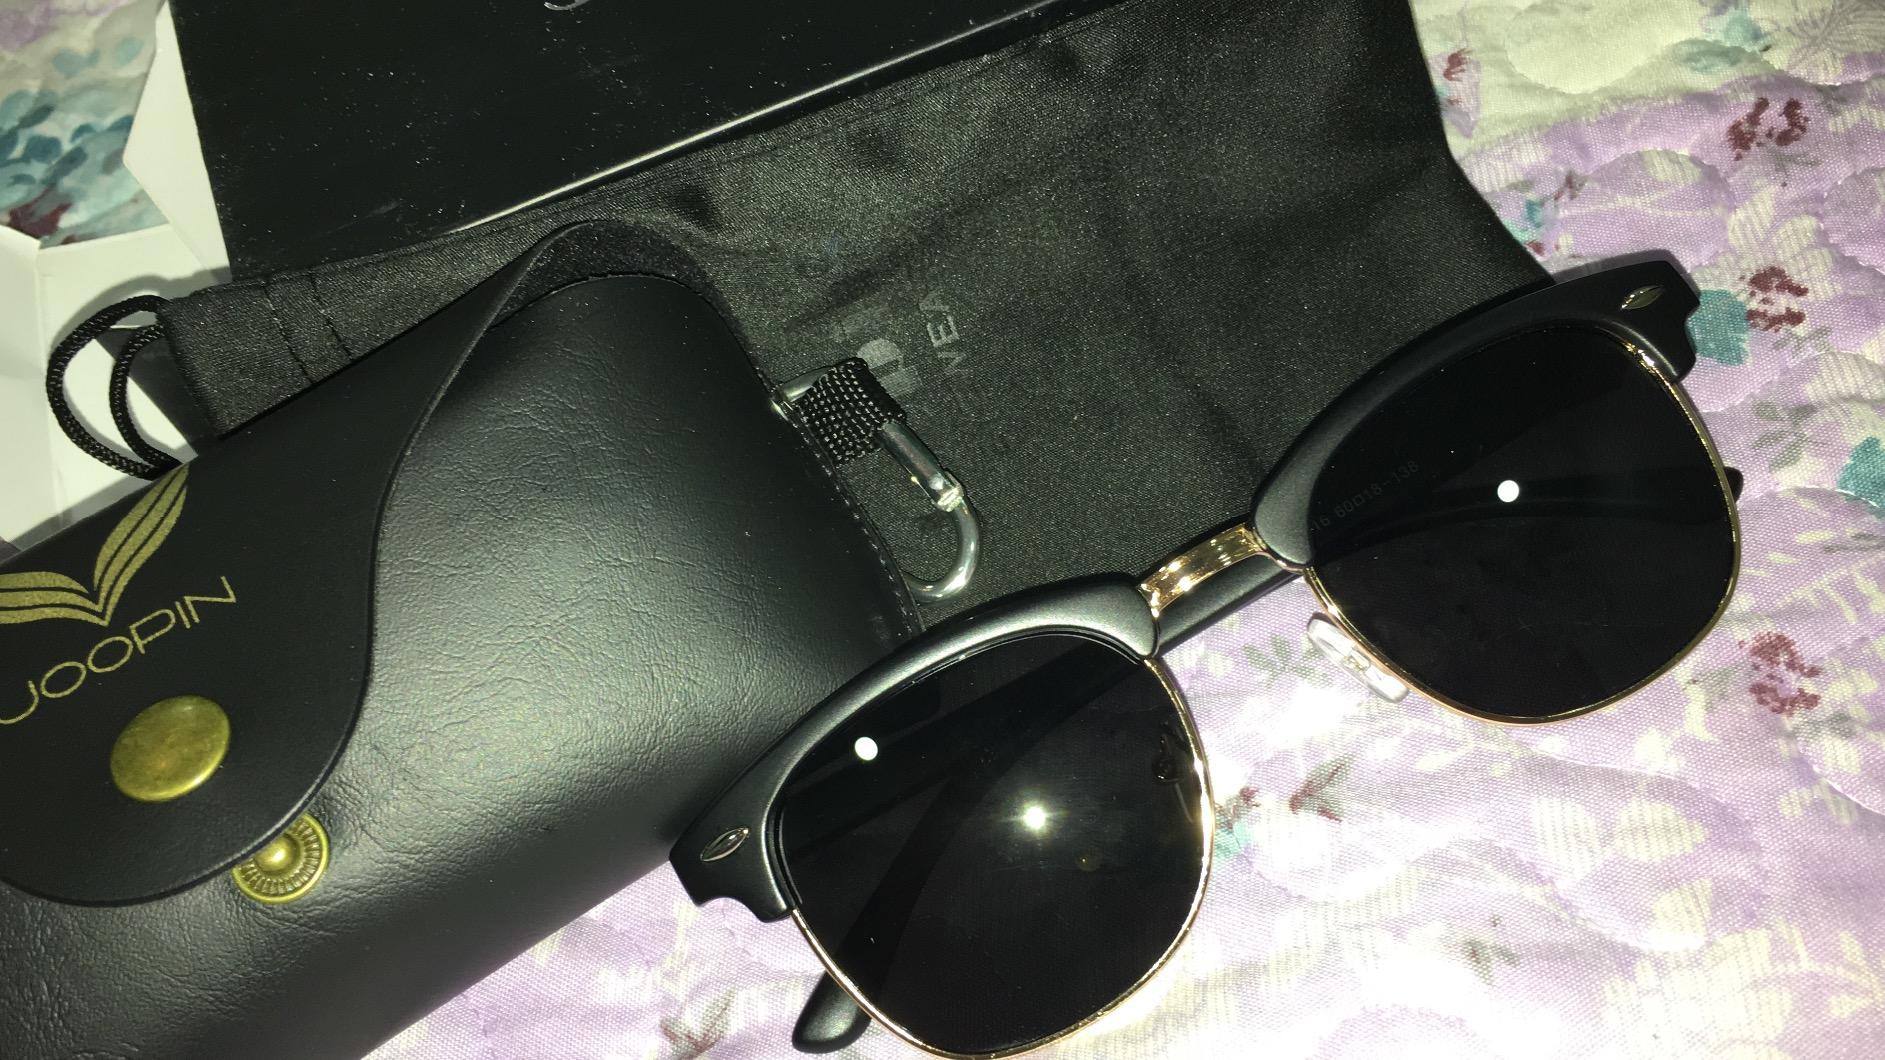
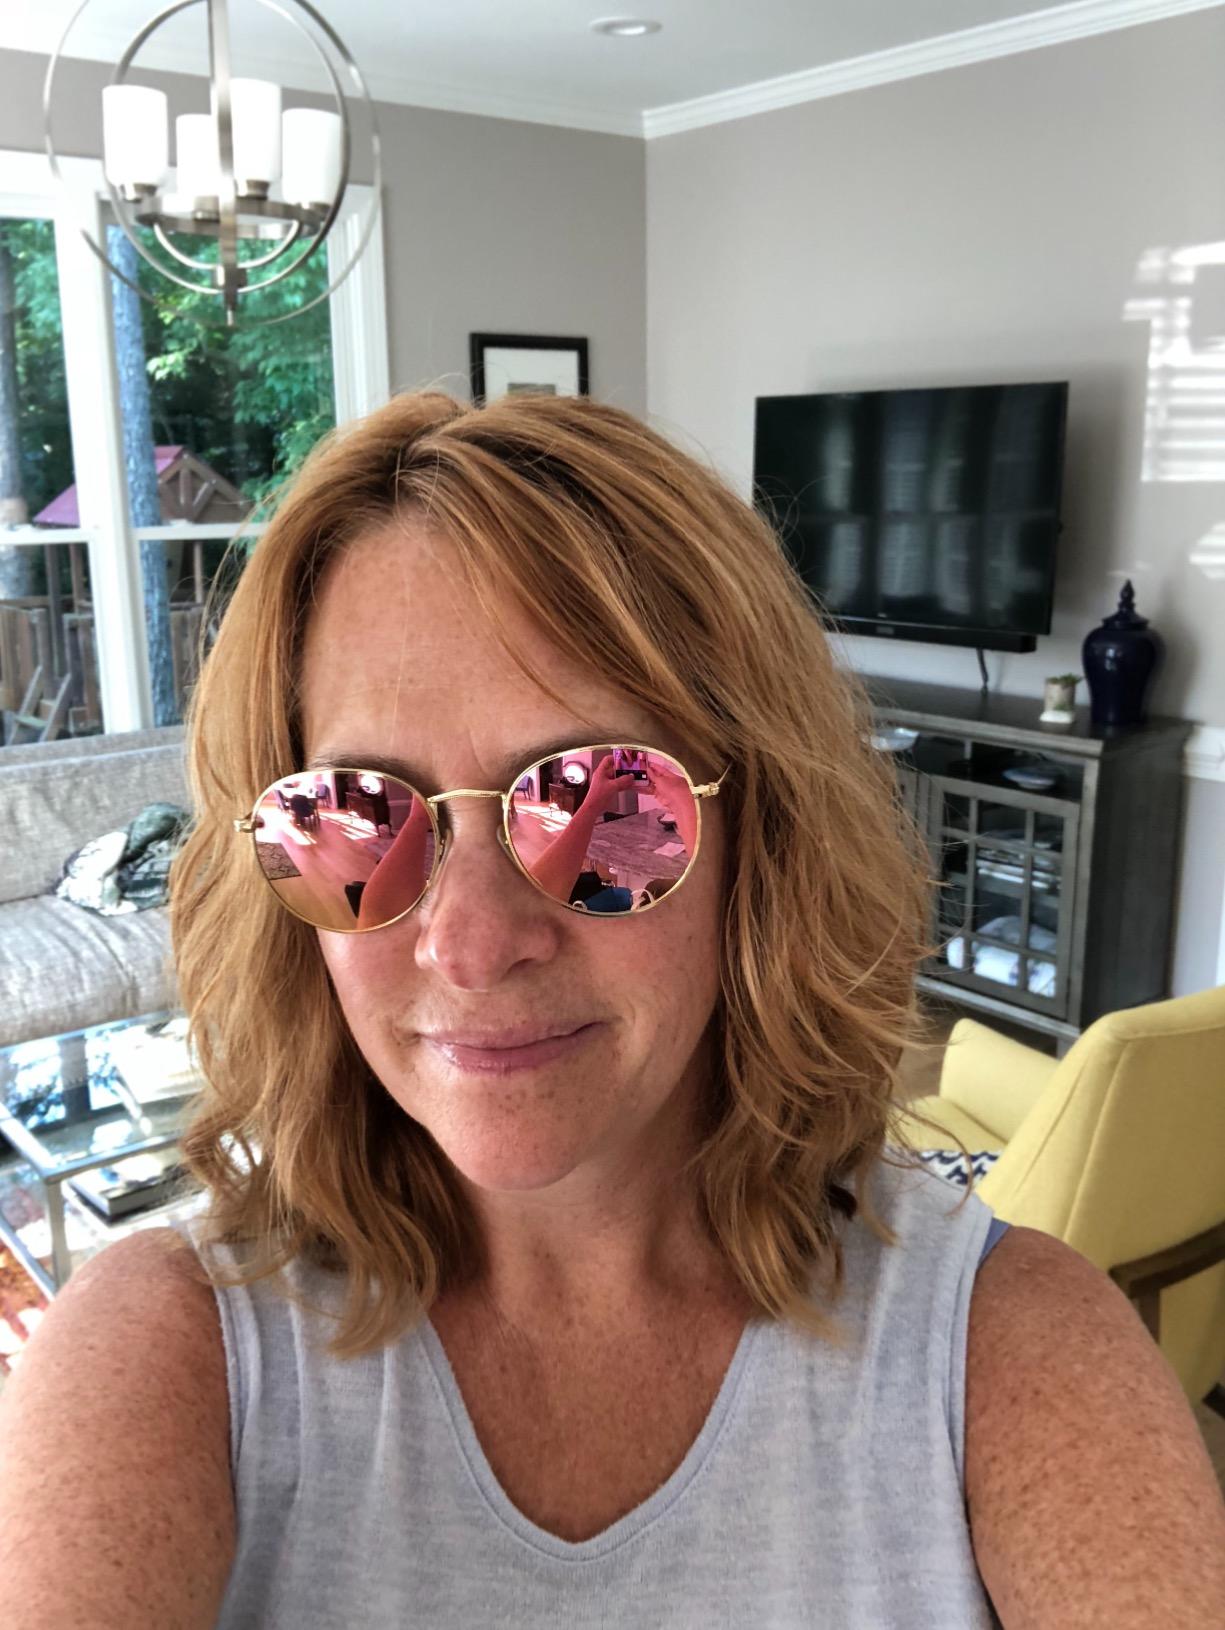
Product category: accessories_sunglasses
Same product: no